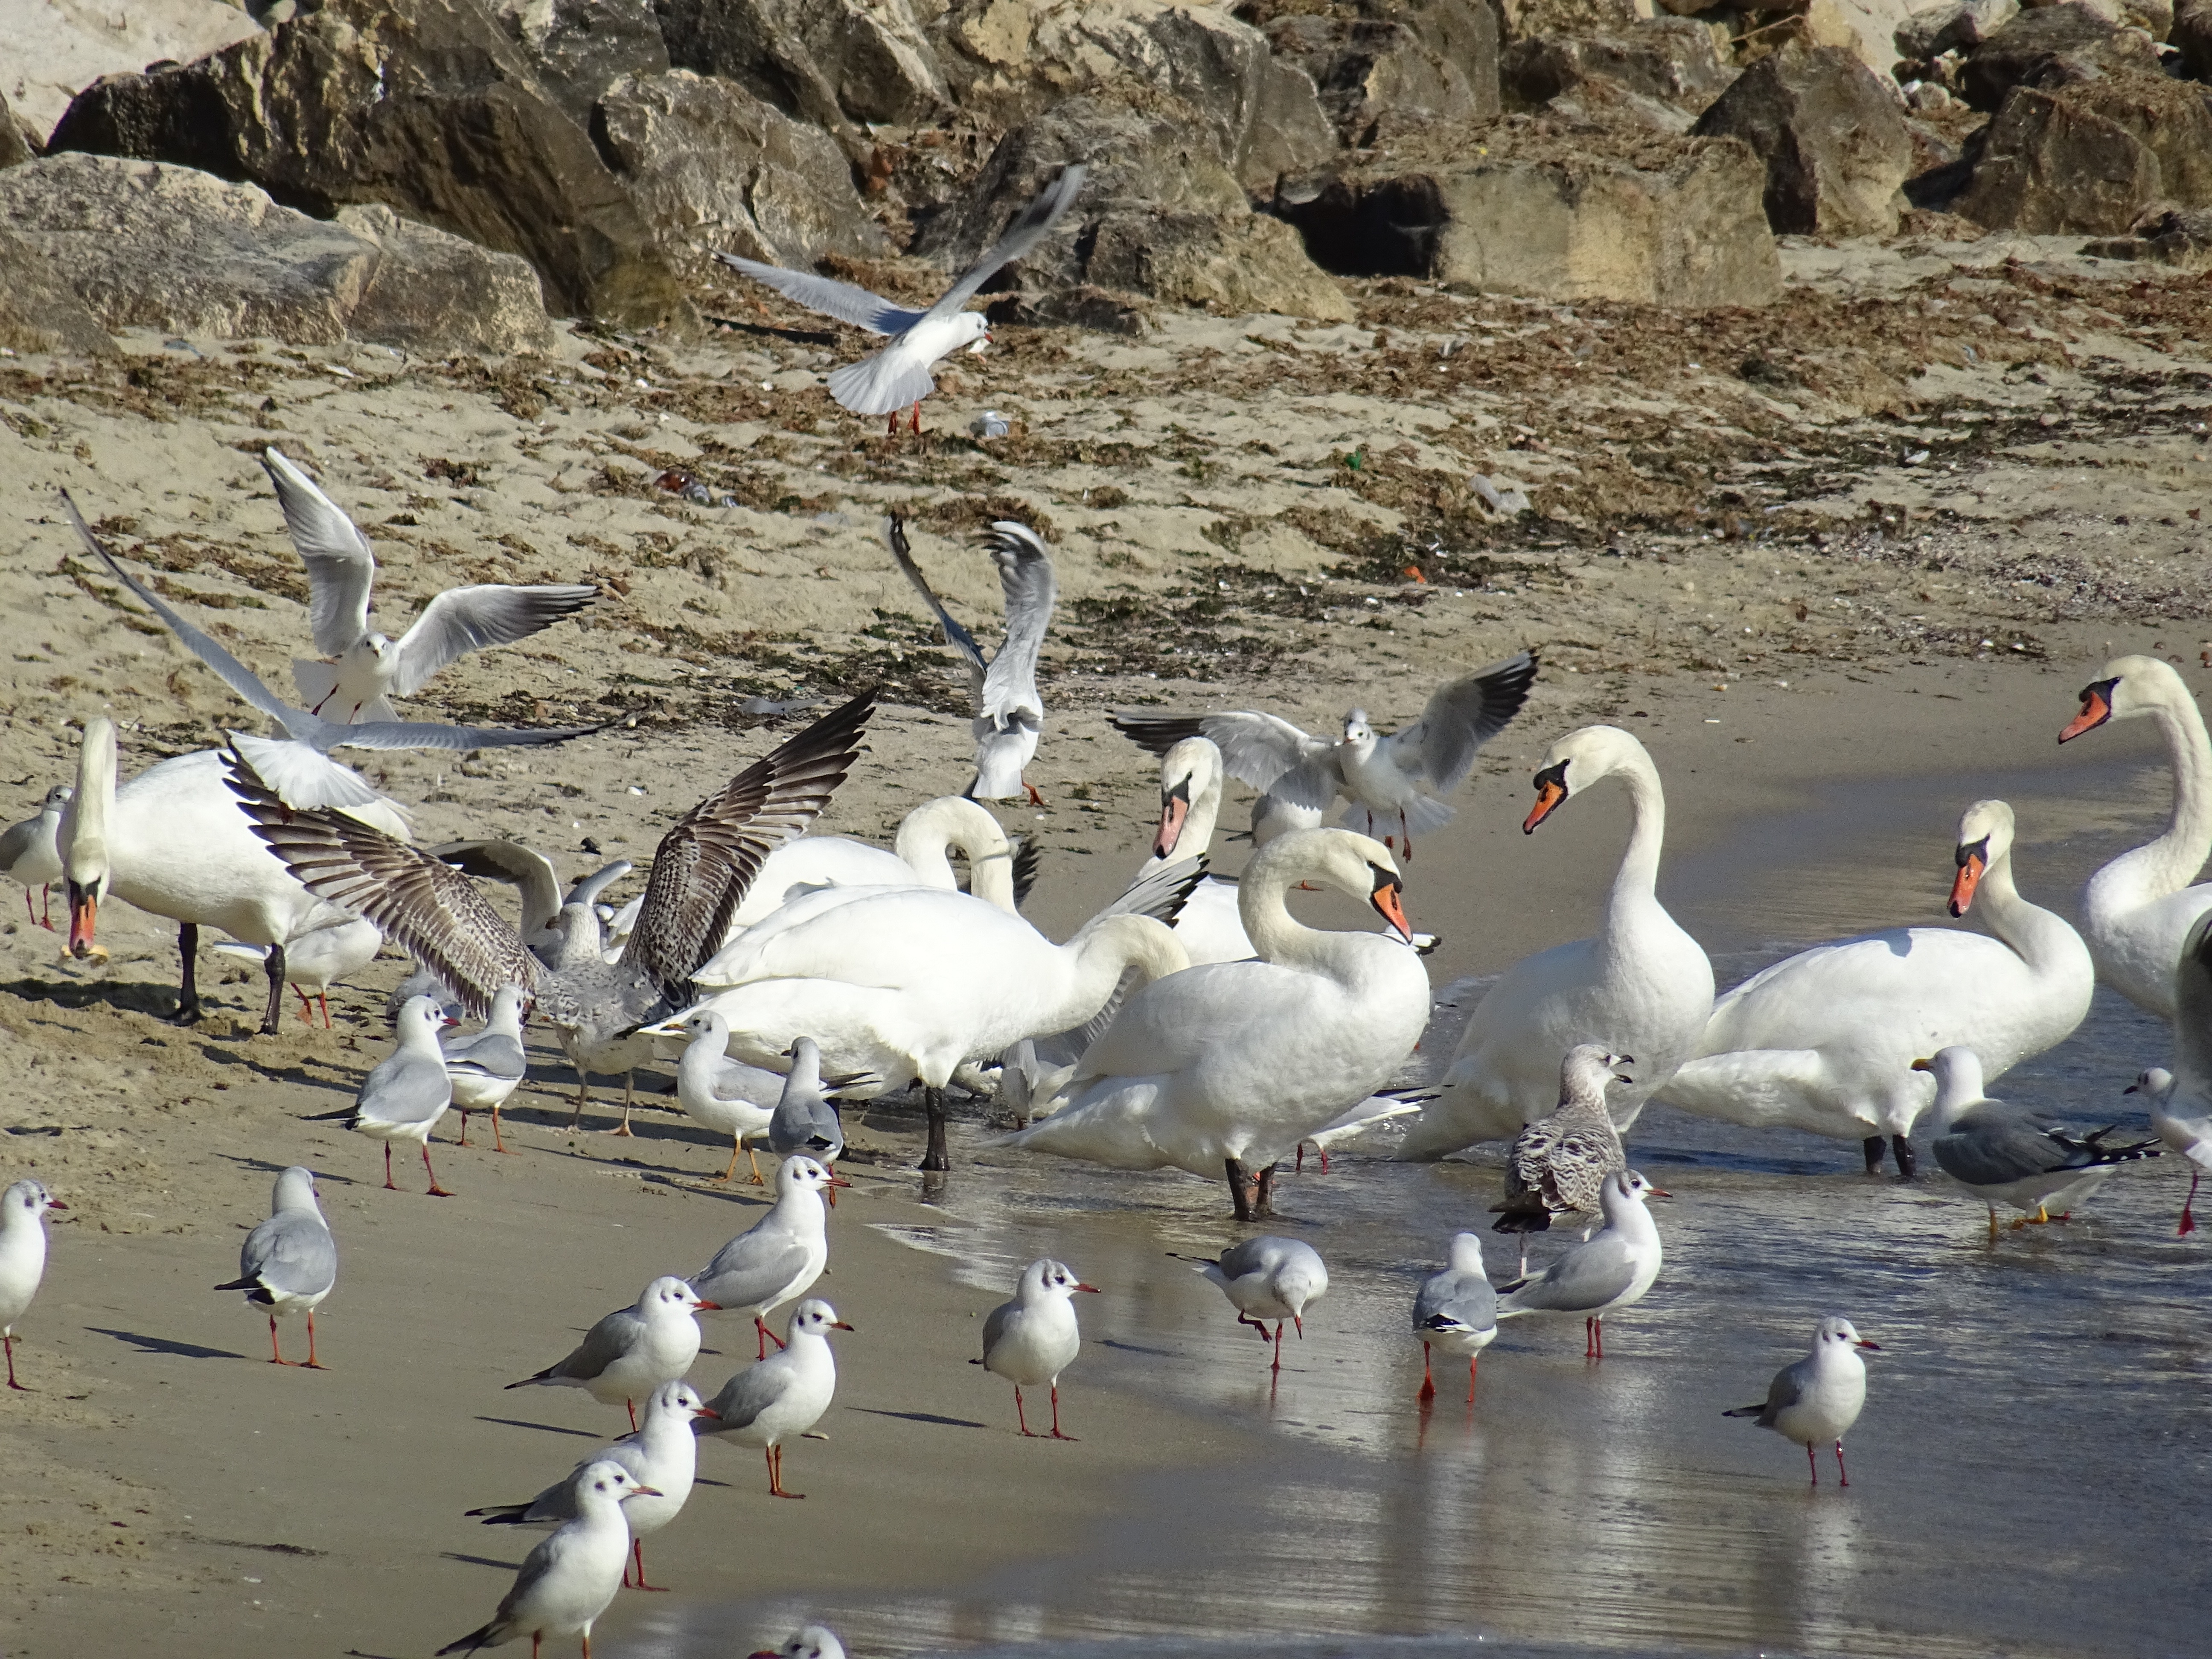
beach, water, sand, bird, seabird, summer, vacation, travel, wildlife, gull, holiday, fauna, birds, vertebrate, water bird, blu, beach fun